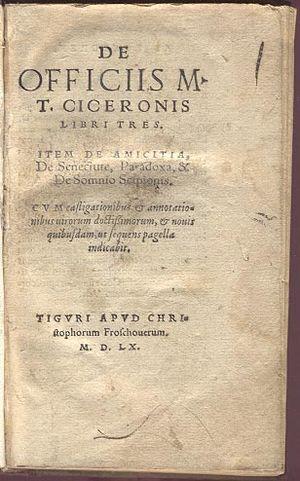
De officiis est un ouvrage politique de Cicéron traitant de l'éthique, dernier en date de ses écrits philosophiques. Paru plusieurs mois après la mort de Jules César, en 44 av. J.-C., il est adressé par Cicéron à son fils Marcus, qui étudiait alors la philosophie à Athènes sous la direction de Cratippe. Plus largement, l'ouvrage est écrit comme les précédents pour la formation de la nouvelle génération, qui comme Cicéron l'espère reprendra la direction de la République.